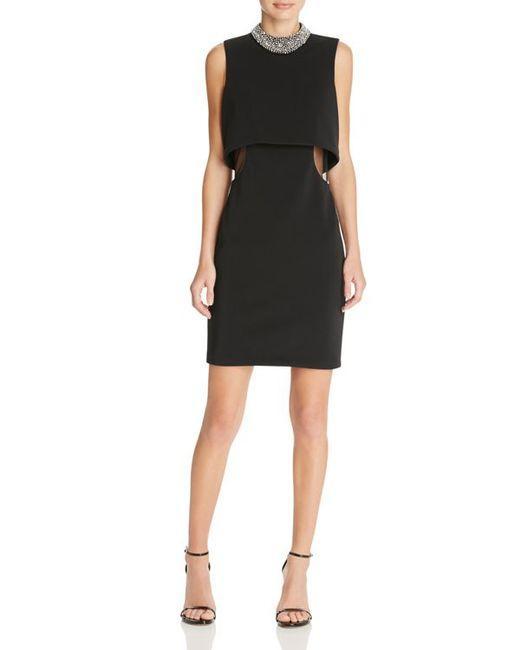
Schwarzes Damenkleid mit zweiteiliger Kunstoptik, verziertem Ausschnitt und schwarzen Riemchenabsätzen